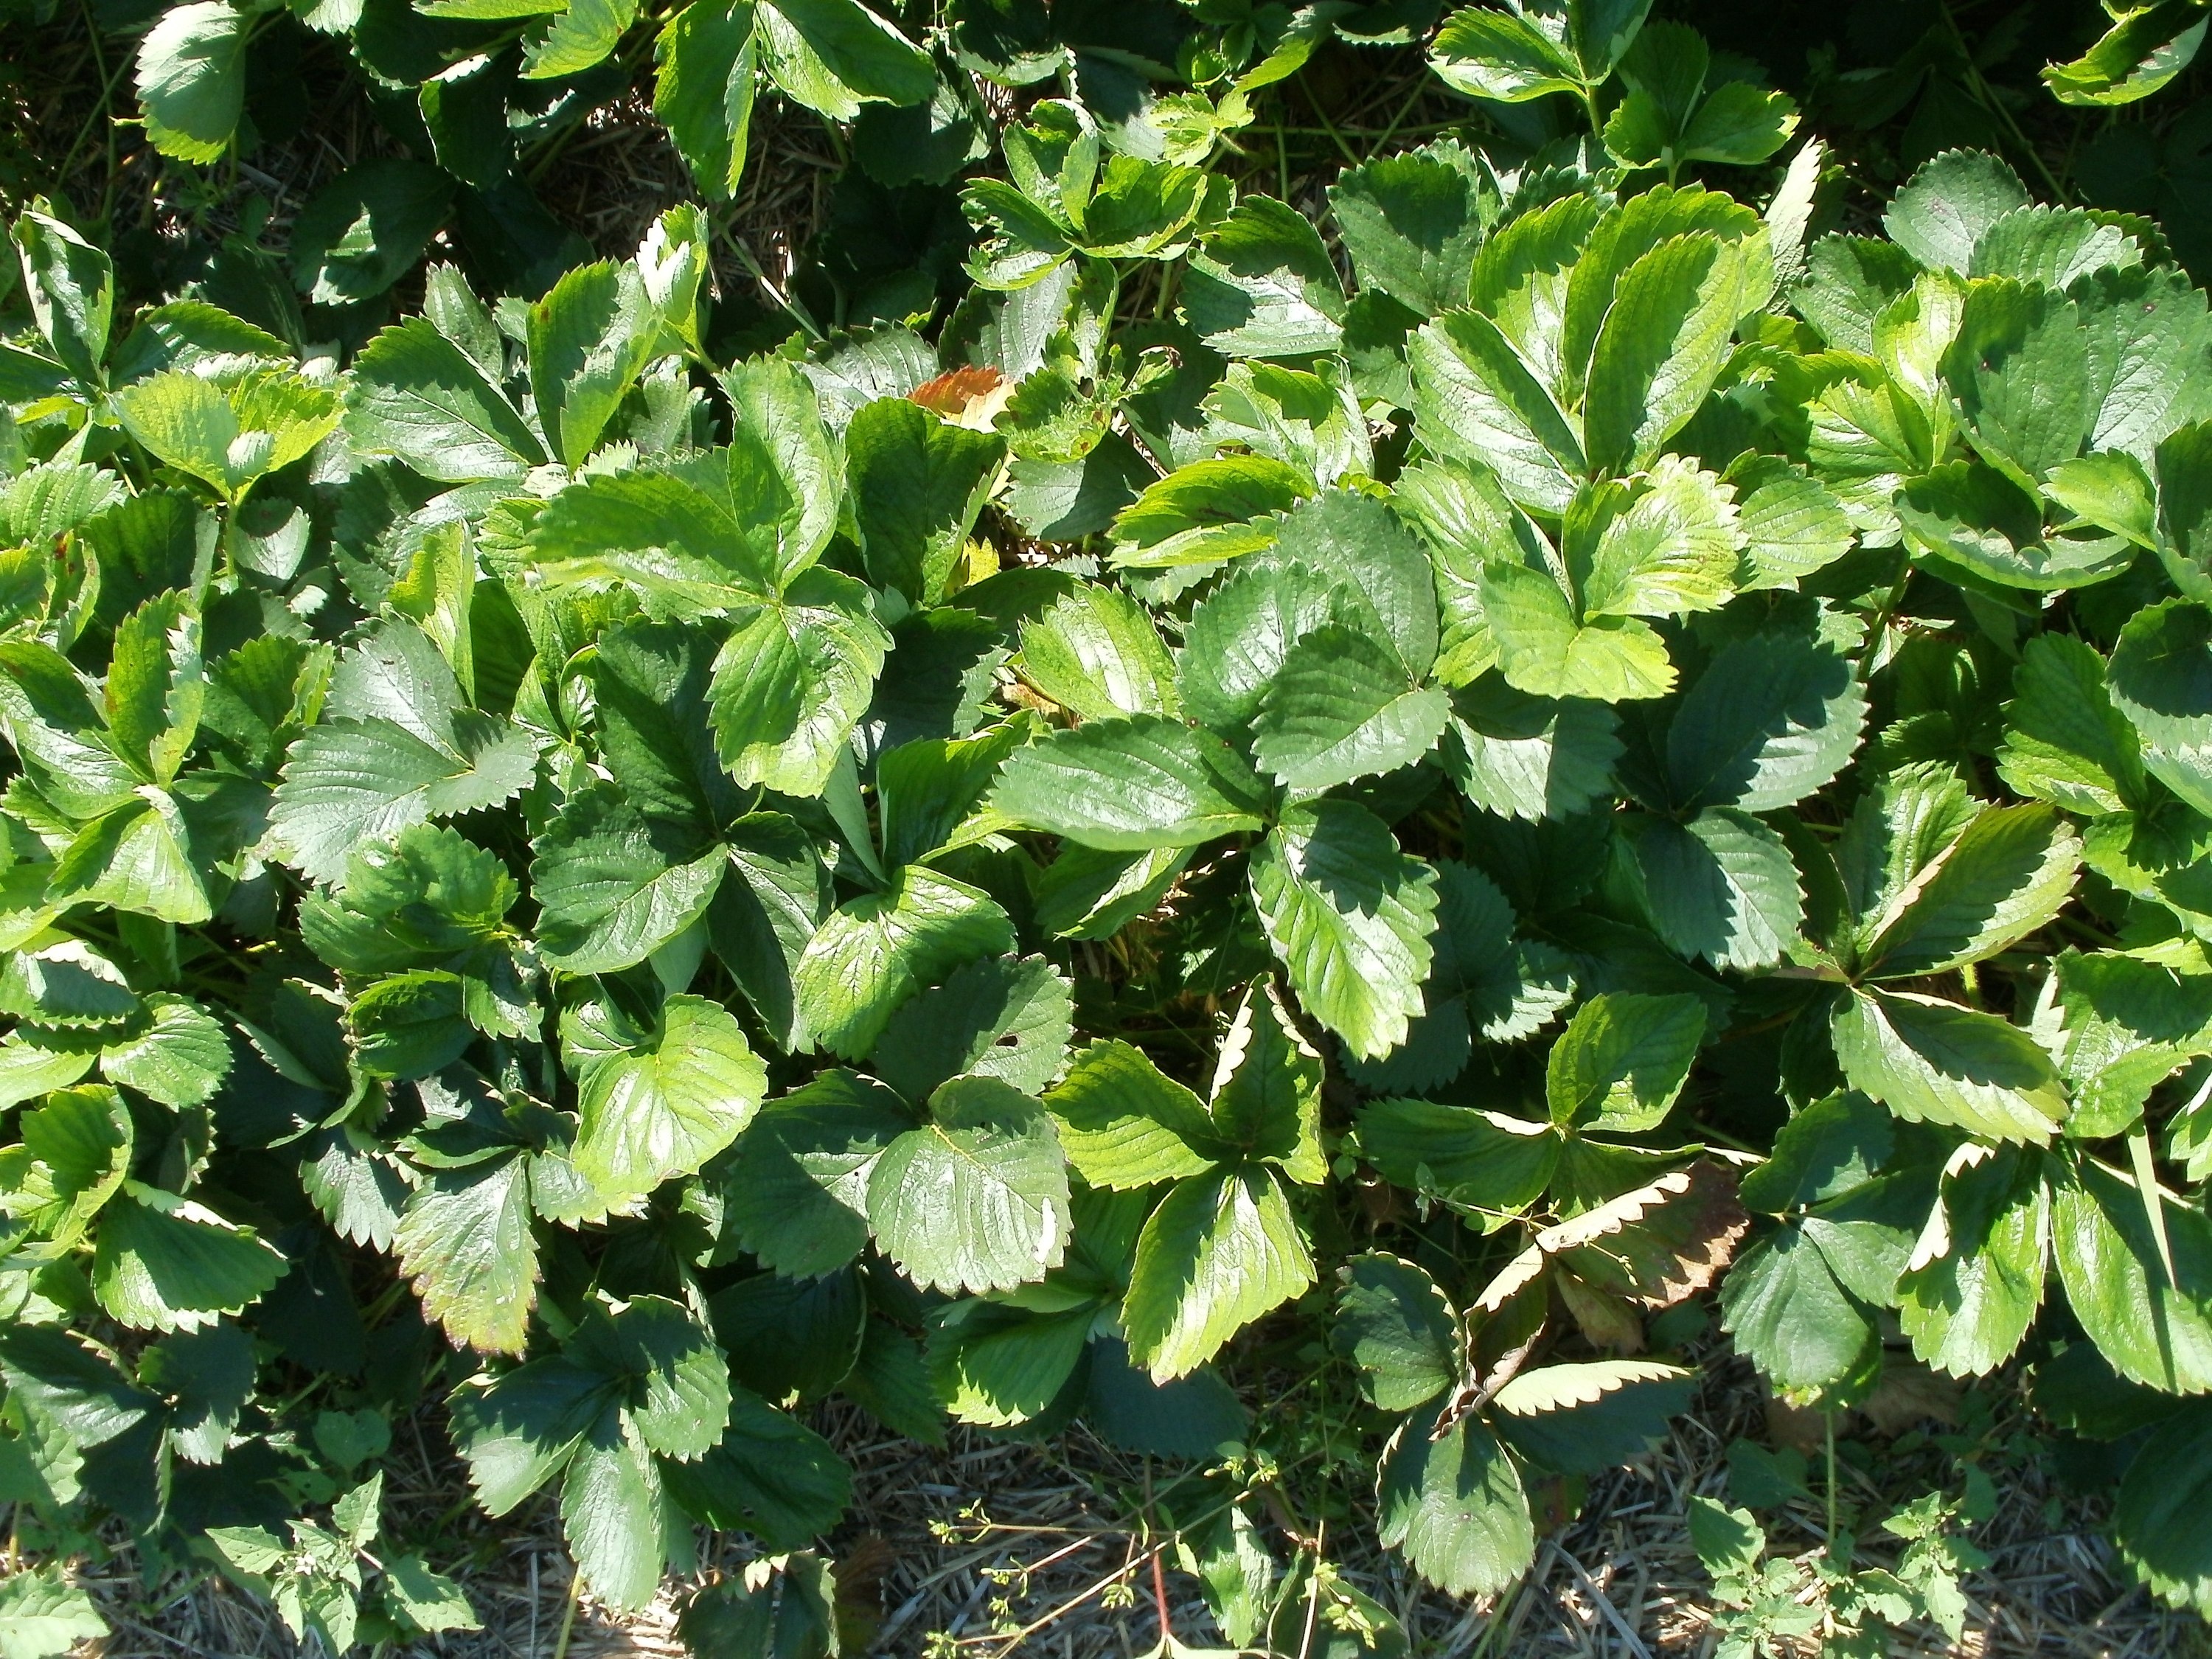
tree, nature, outdoor, plant, farm, fruit, sweet, leaf, flower, summer, food, green, harvest, herb, produce, ivy, natural, evergreen, fresh, botany, agriculture, garden, healthy, plants, freshness, vitamin, nutrition, shrub, deciduous, plantation, strawberries, organic, flowering plant, annual plant, woody plant, land plant